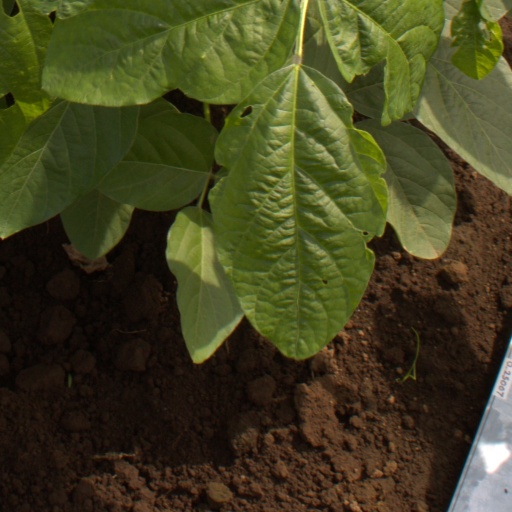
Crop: soybean